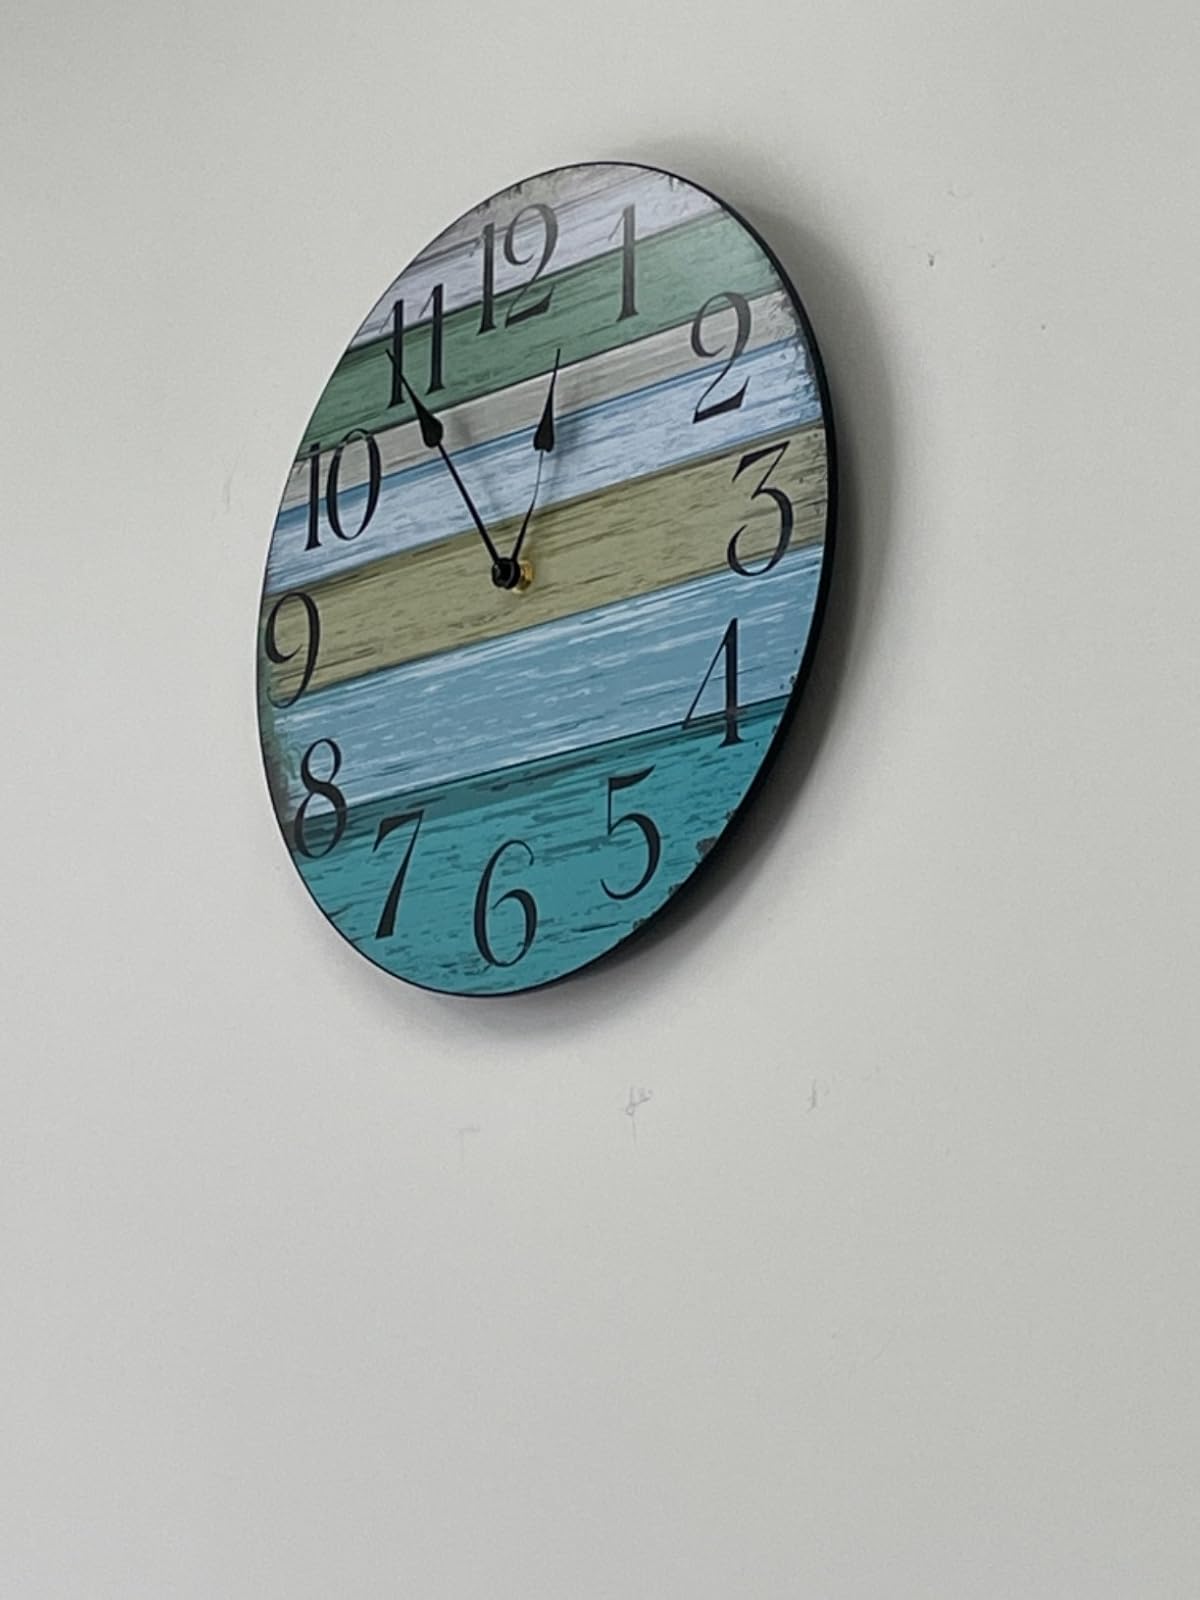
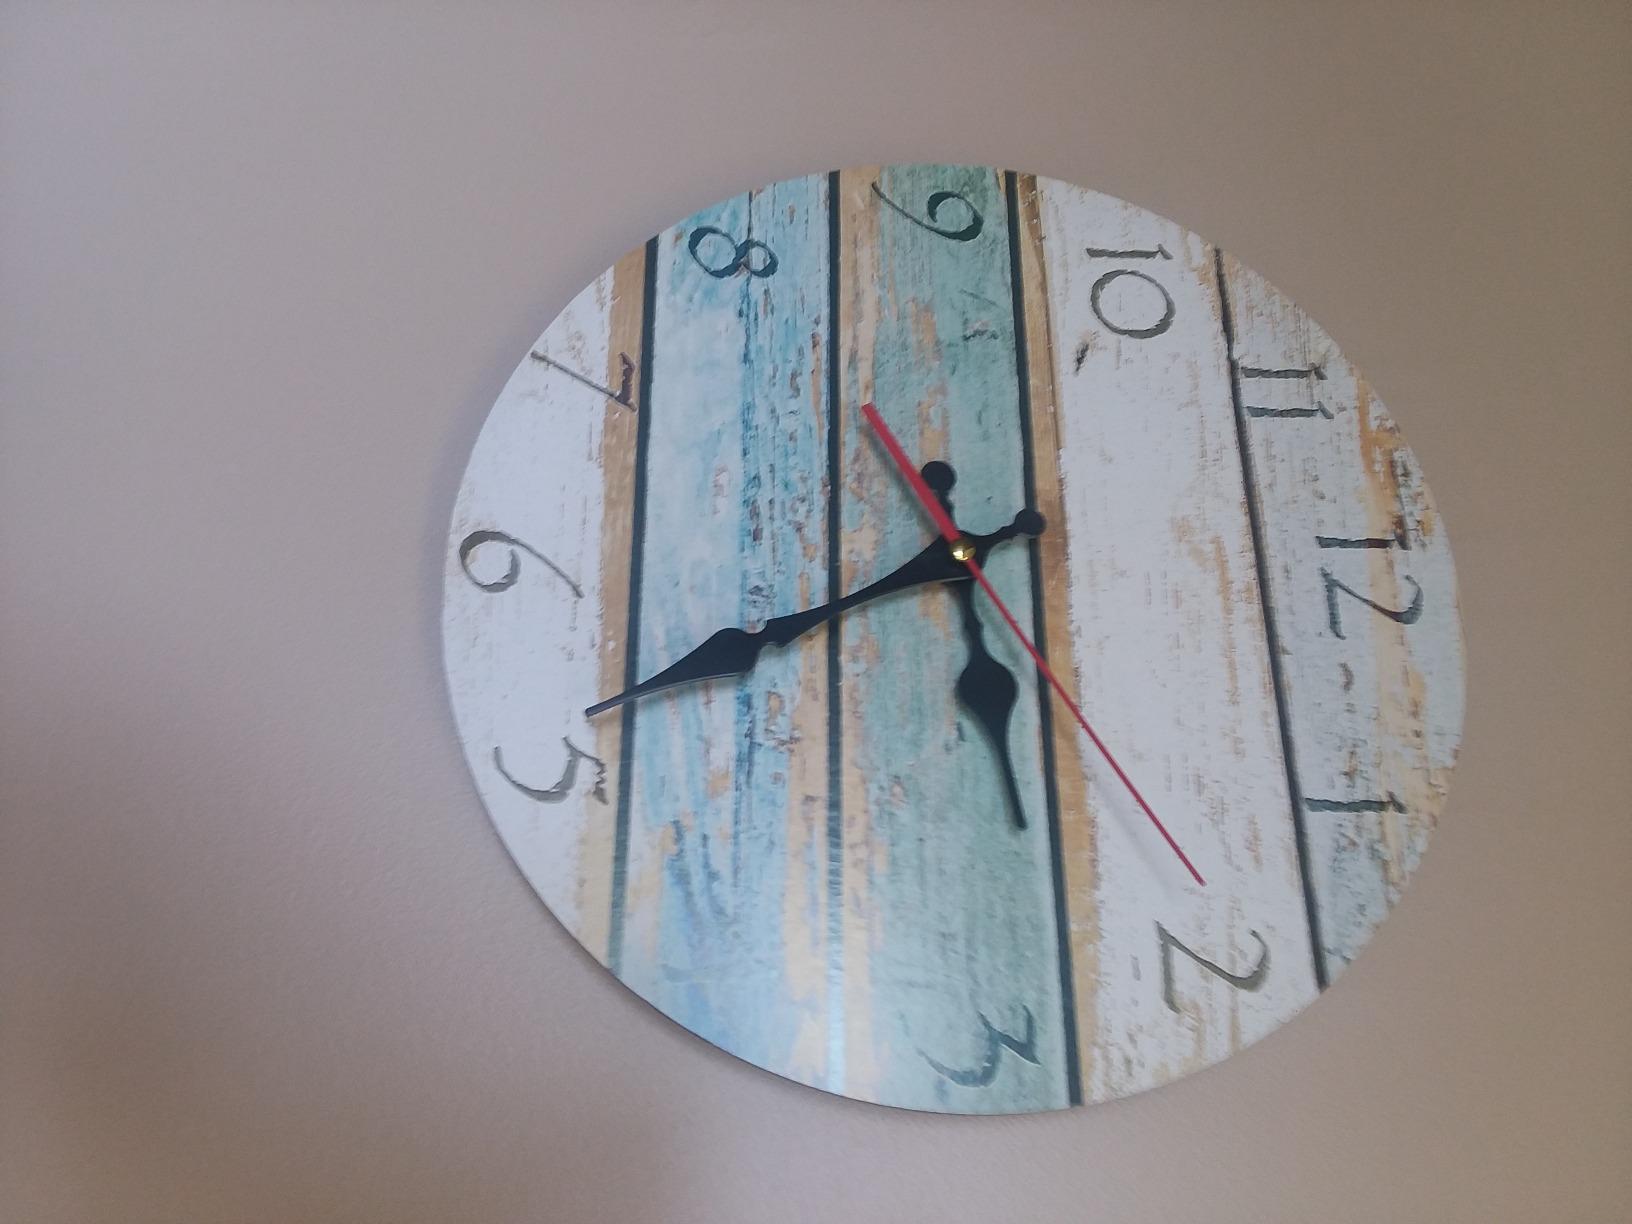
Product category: clock
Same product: no